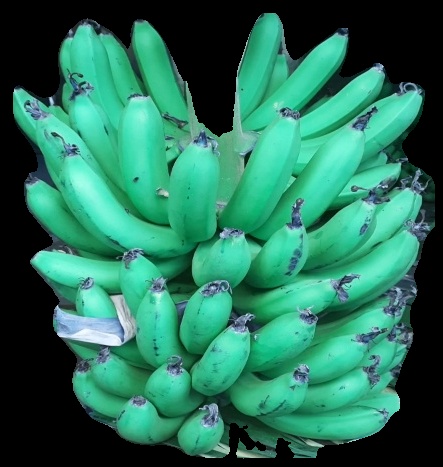
Variety: pachbale
Grade: grade1